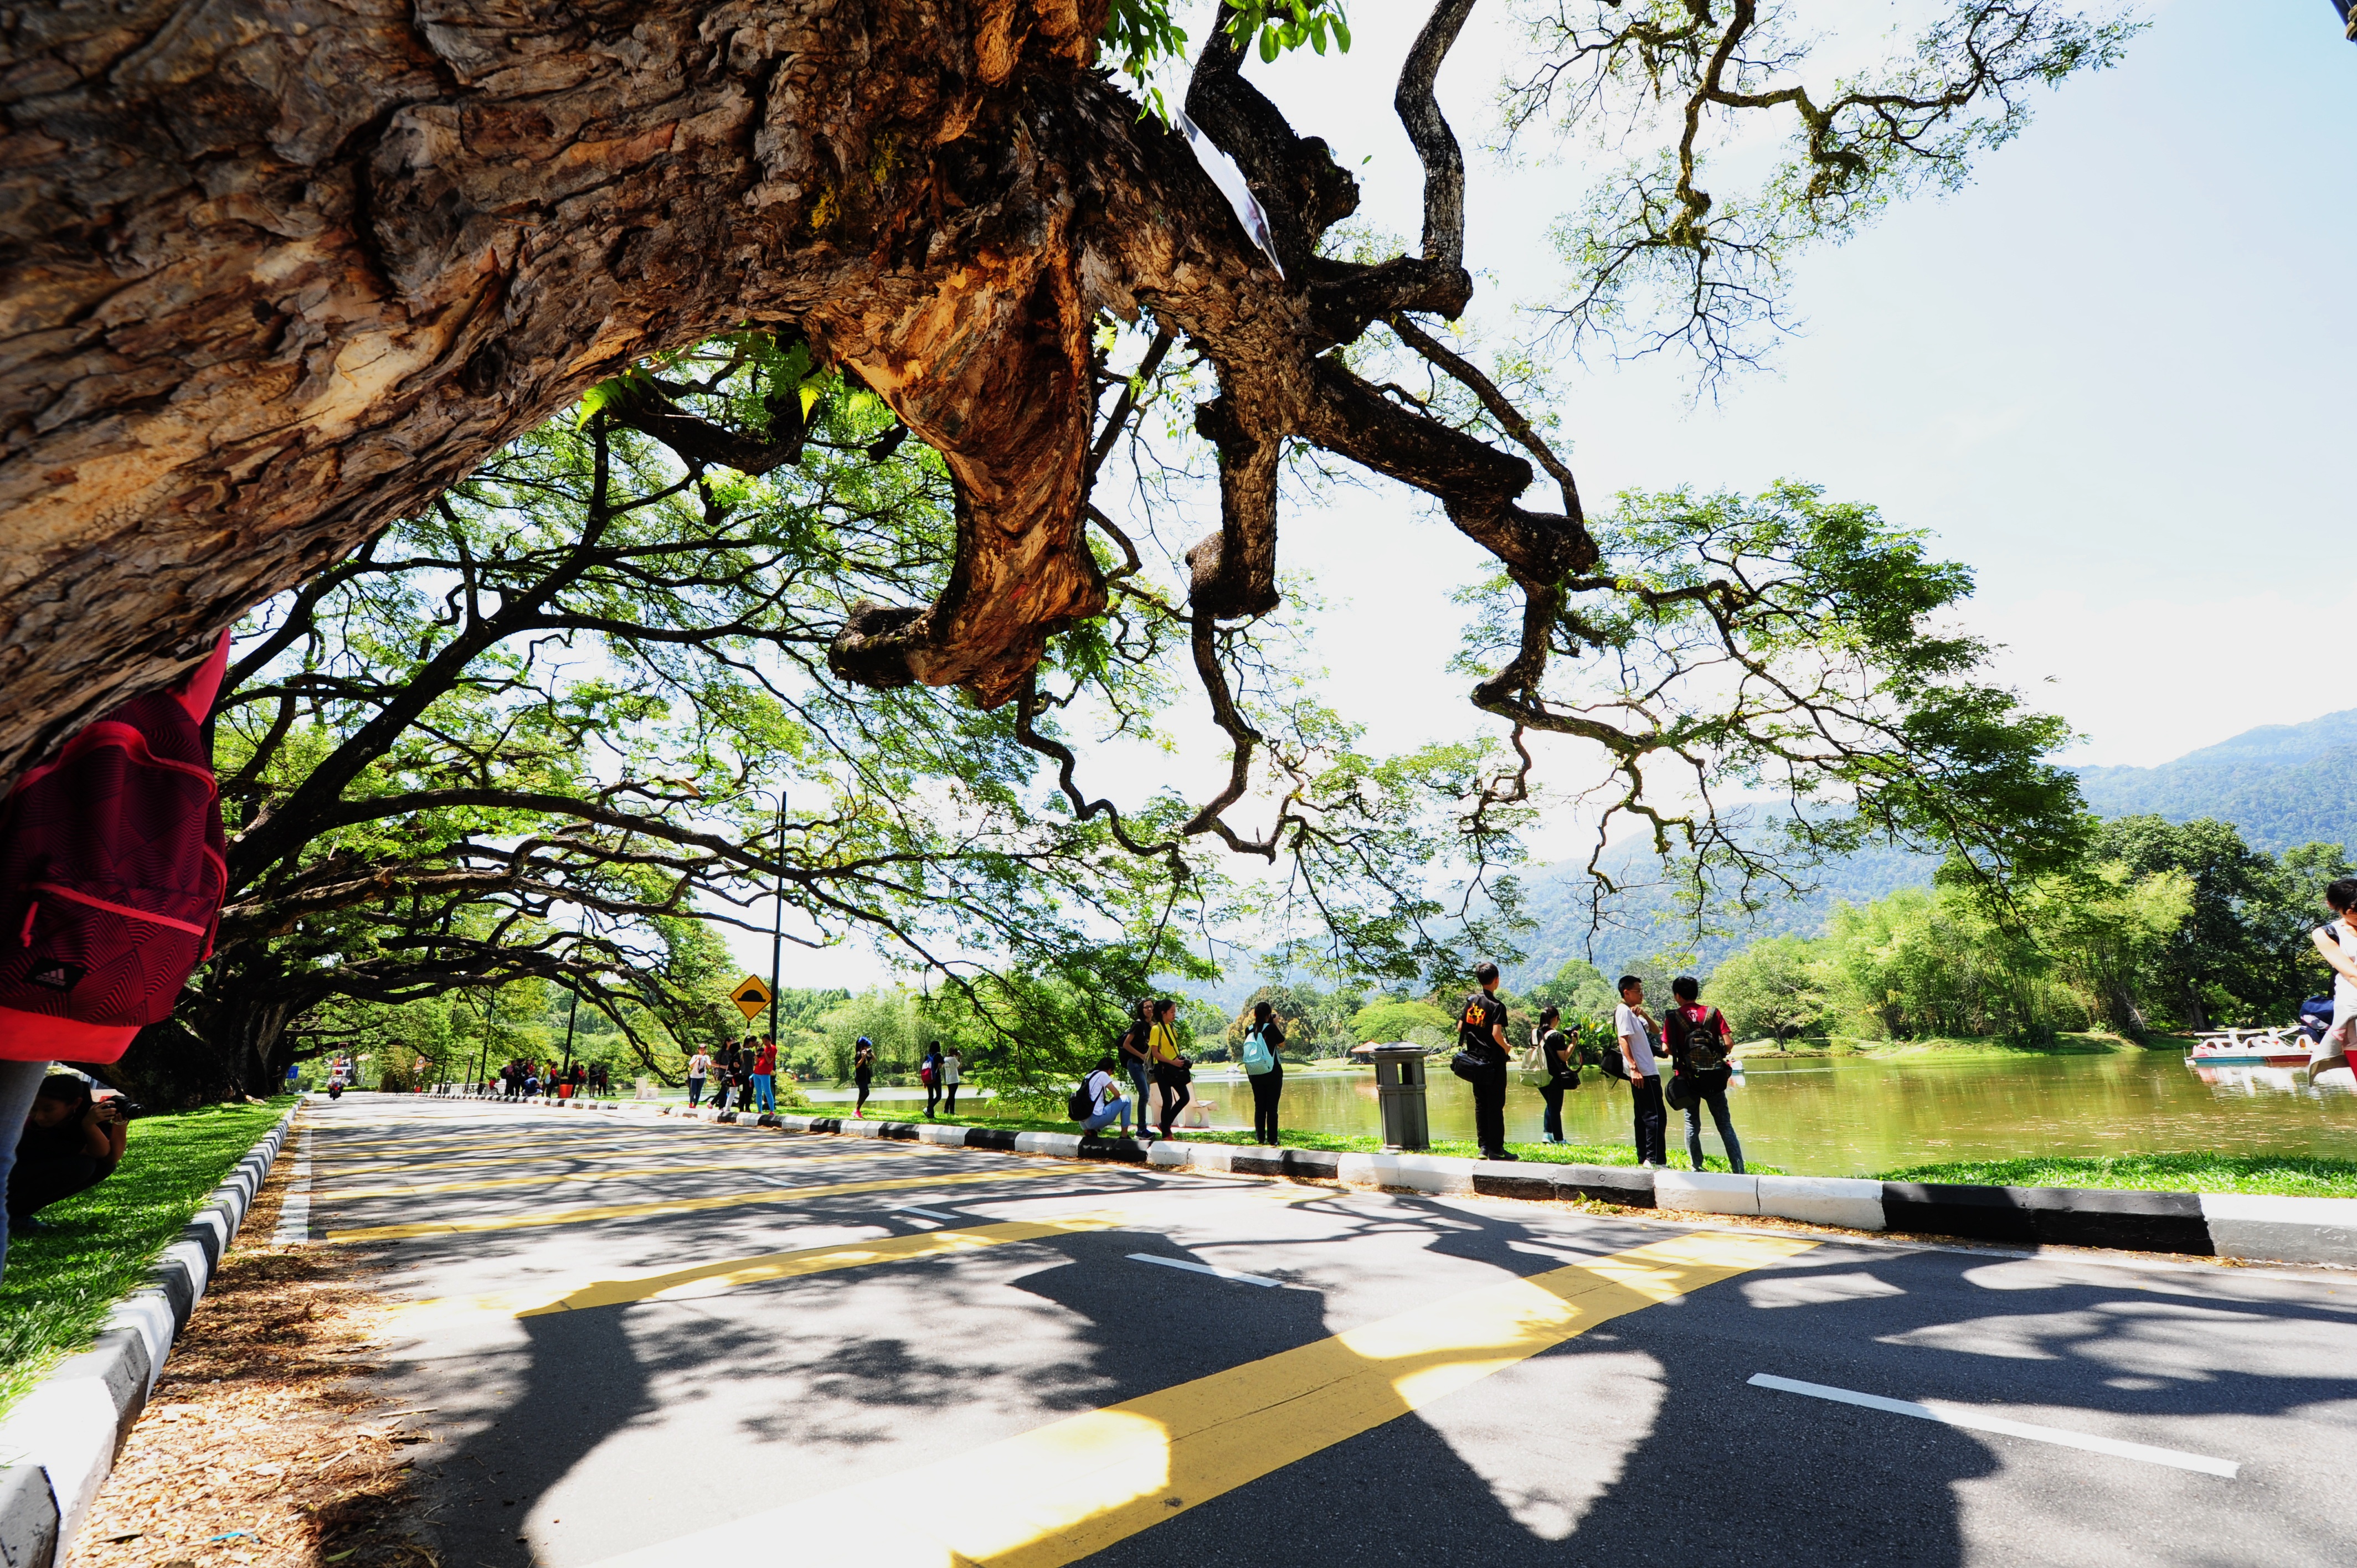
tree, plant, flower, park, woody plant